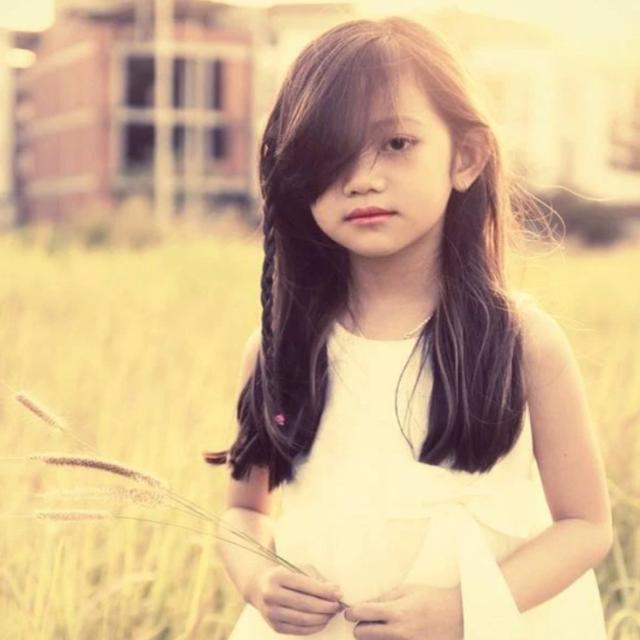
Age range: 0-12